Crusades after the fall of Acre, 1291–1399

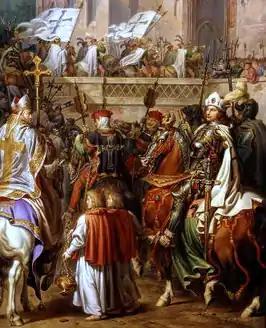
"Siegfried von Feuchtwangen entering Malbork Castle", by Carl Wilhelm Kolbe the Younger (1825)

Siegfried von Feuchtwangen became the next grand master in 1303. On 13 November 1308, he oversaw the Teutonic takeover of Gdańsk. This was solidified with the Treaty of Soldin in 1309 and subsequently taking control of Pomerelia. This resulted in their becoming Poland's strongest enemy. Due to the pope dismantling the Knights Templar, von Feuchtwangen moved the headquarters of the Order from Venice to Malbork Castle in Pomesania, outside of the Holy Roman Empire.